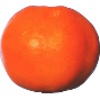
Label: Clementine 1